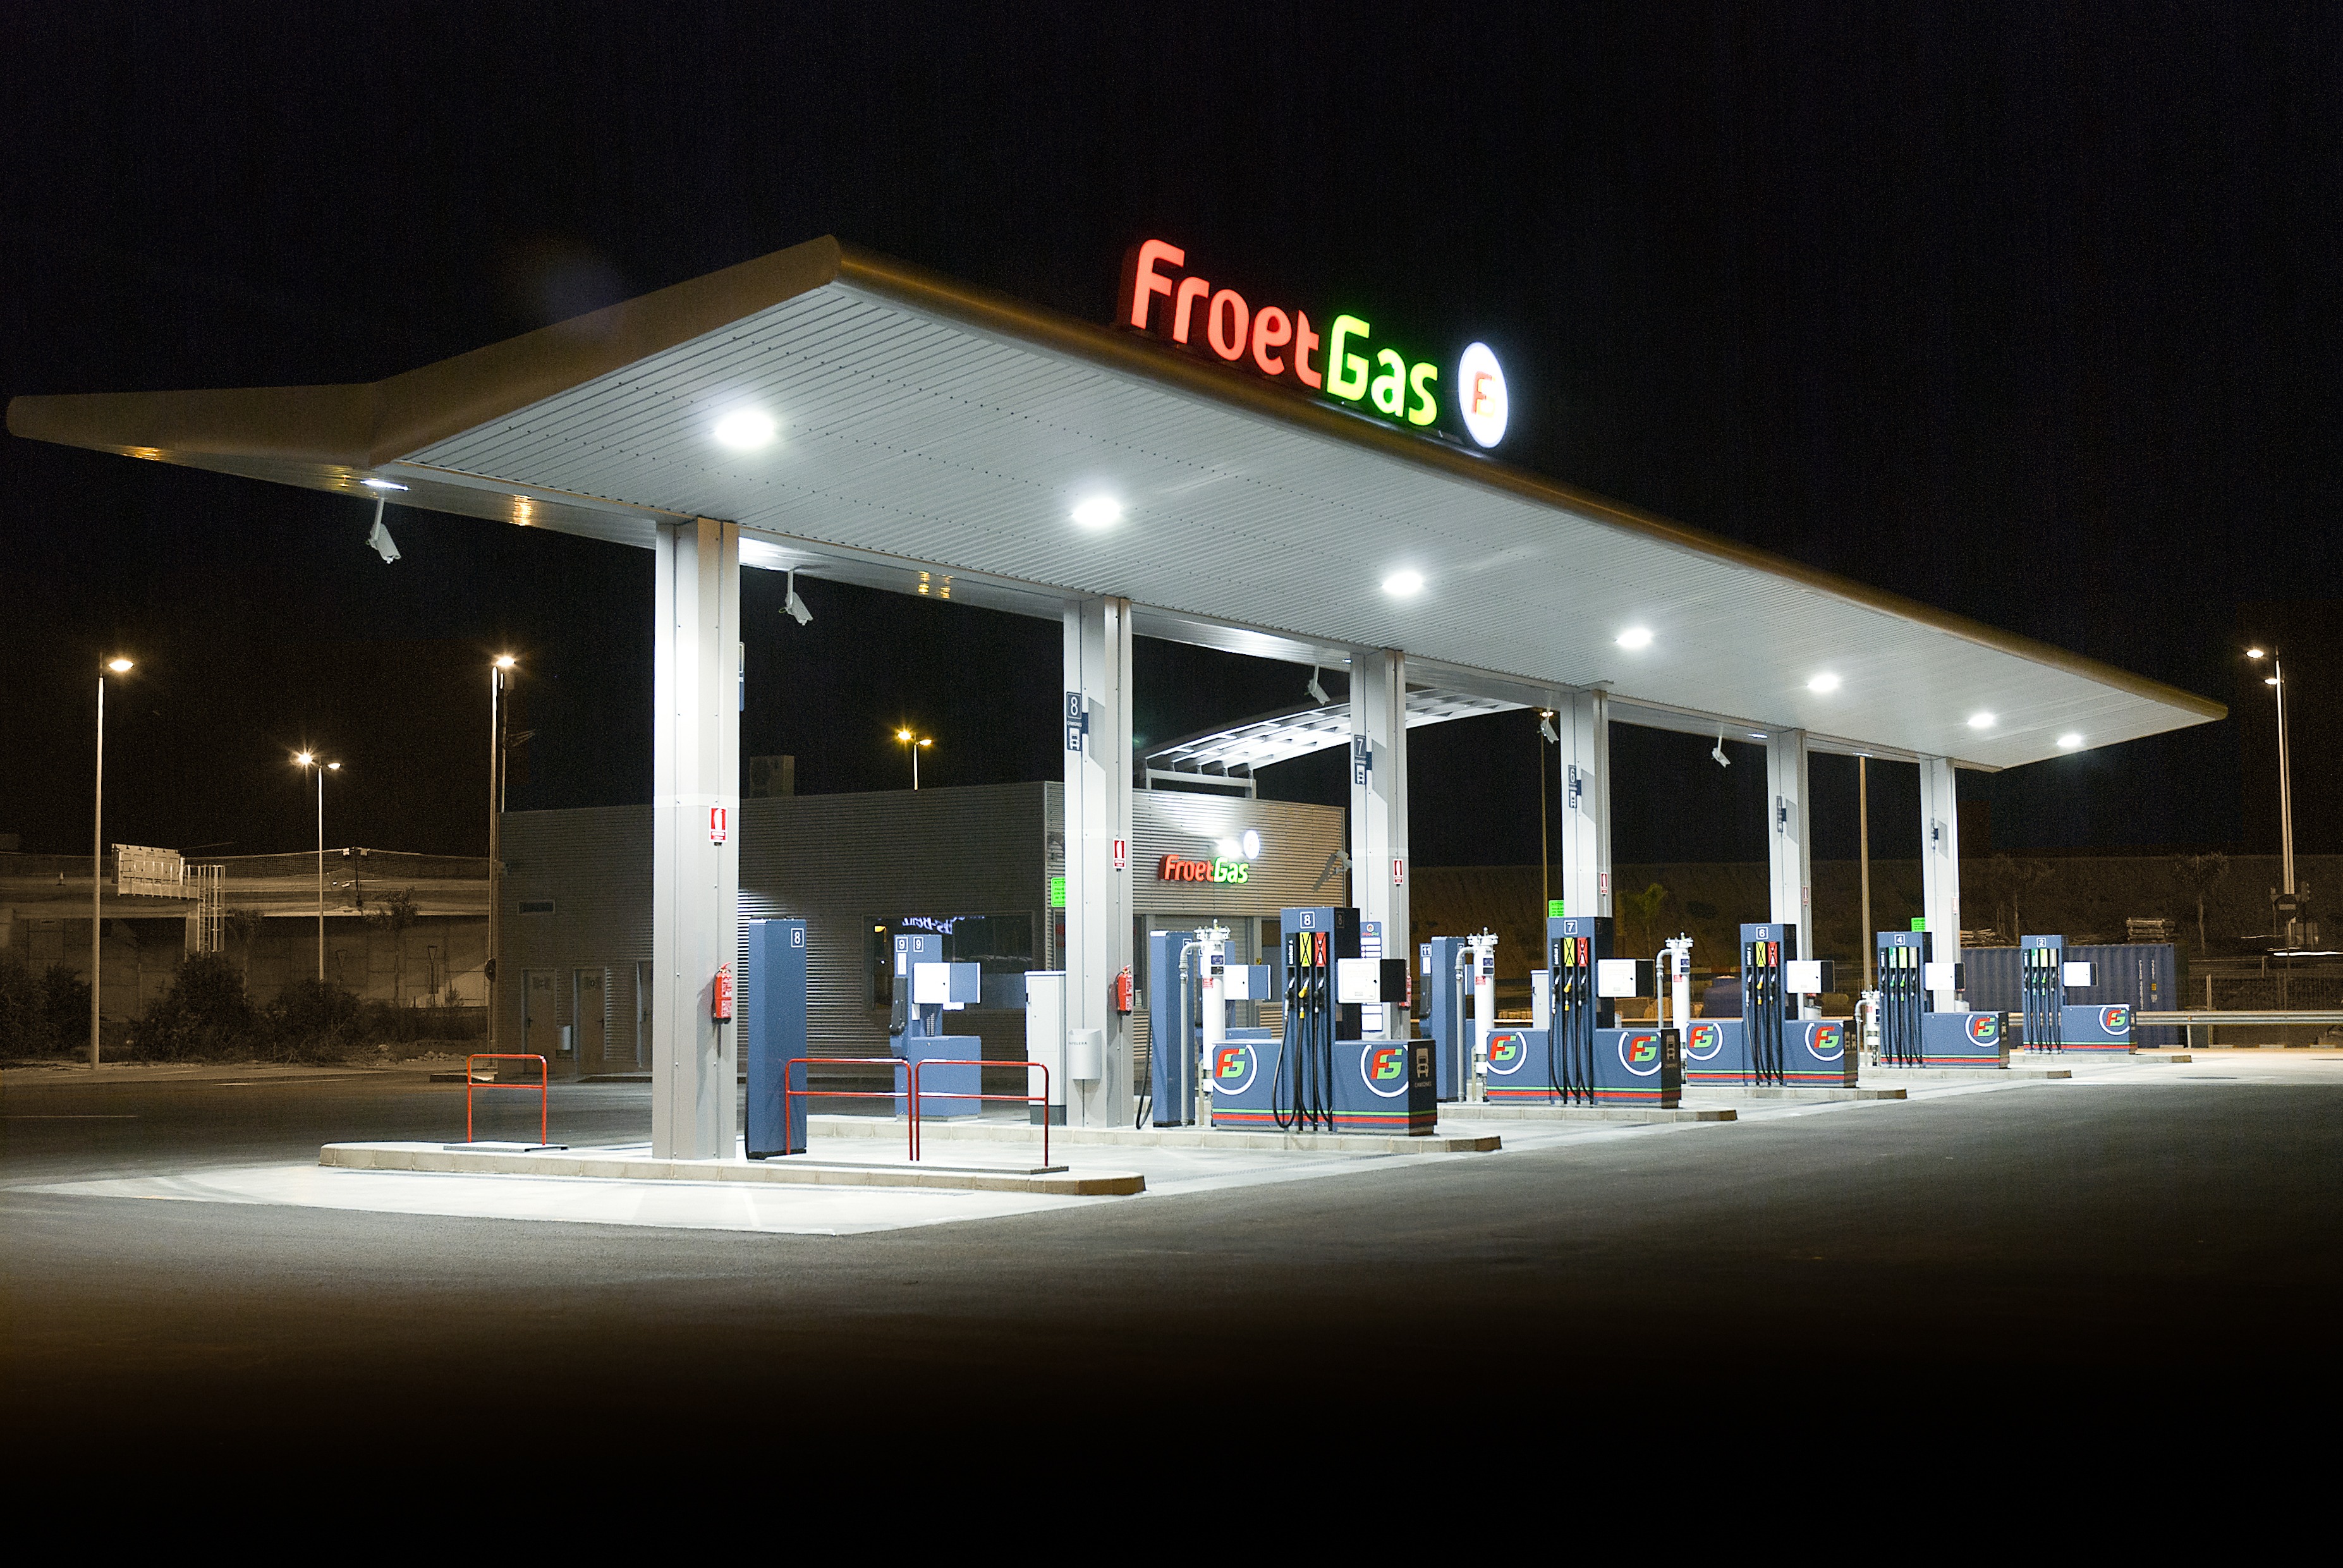
night, restaurant, professional, petrol station, lighting, gasoline, discount, filling station, froet gas